Eddy-Taylor House

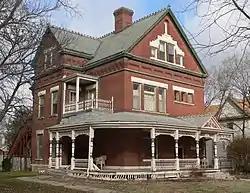
The house in 2012

The Eddy-Taylor House is a historic house in Lincoln, Nebraska. It was built with bricks in 1891 for Ambrose Eddy, and designed in the Queen Anne style. In 1902, it was purchased by Professor W. G. L. Taylor, who was the chair of the department of Political Economy at the University of Nebraska–Lincoln from 1893 to 1911. The house has been listed on the National Register of Historic Places since July 21, 1983.